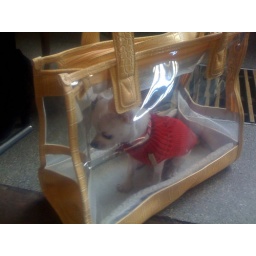
tiny little dog in a custom made plastic bag in the cafe of de Balie in Amsterdam